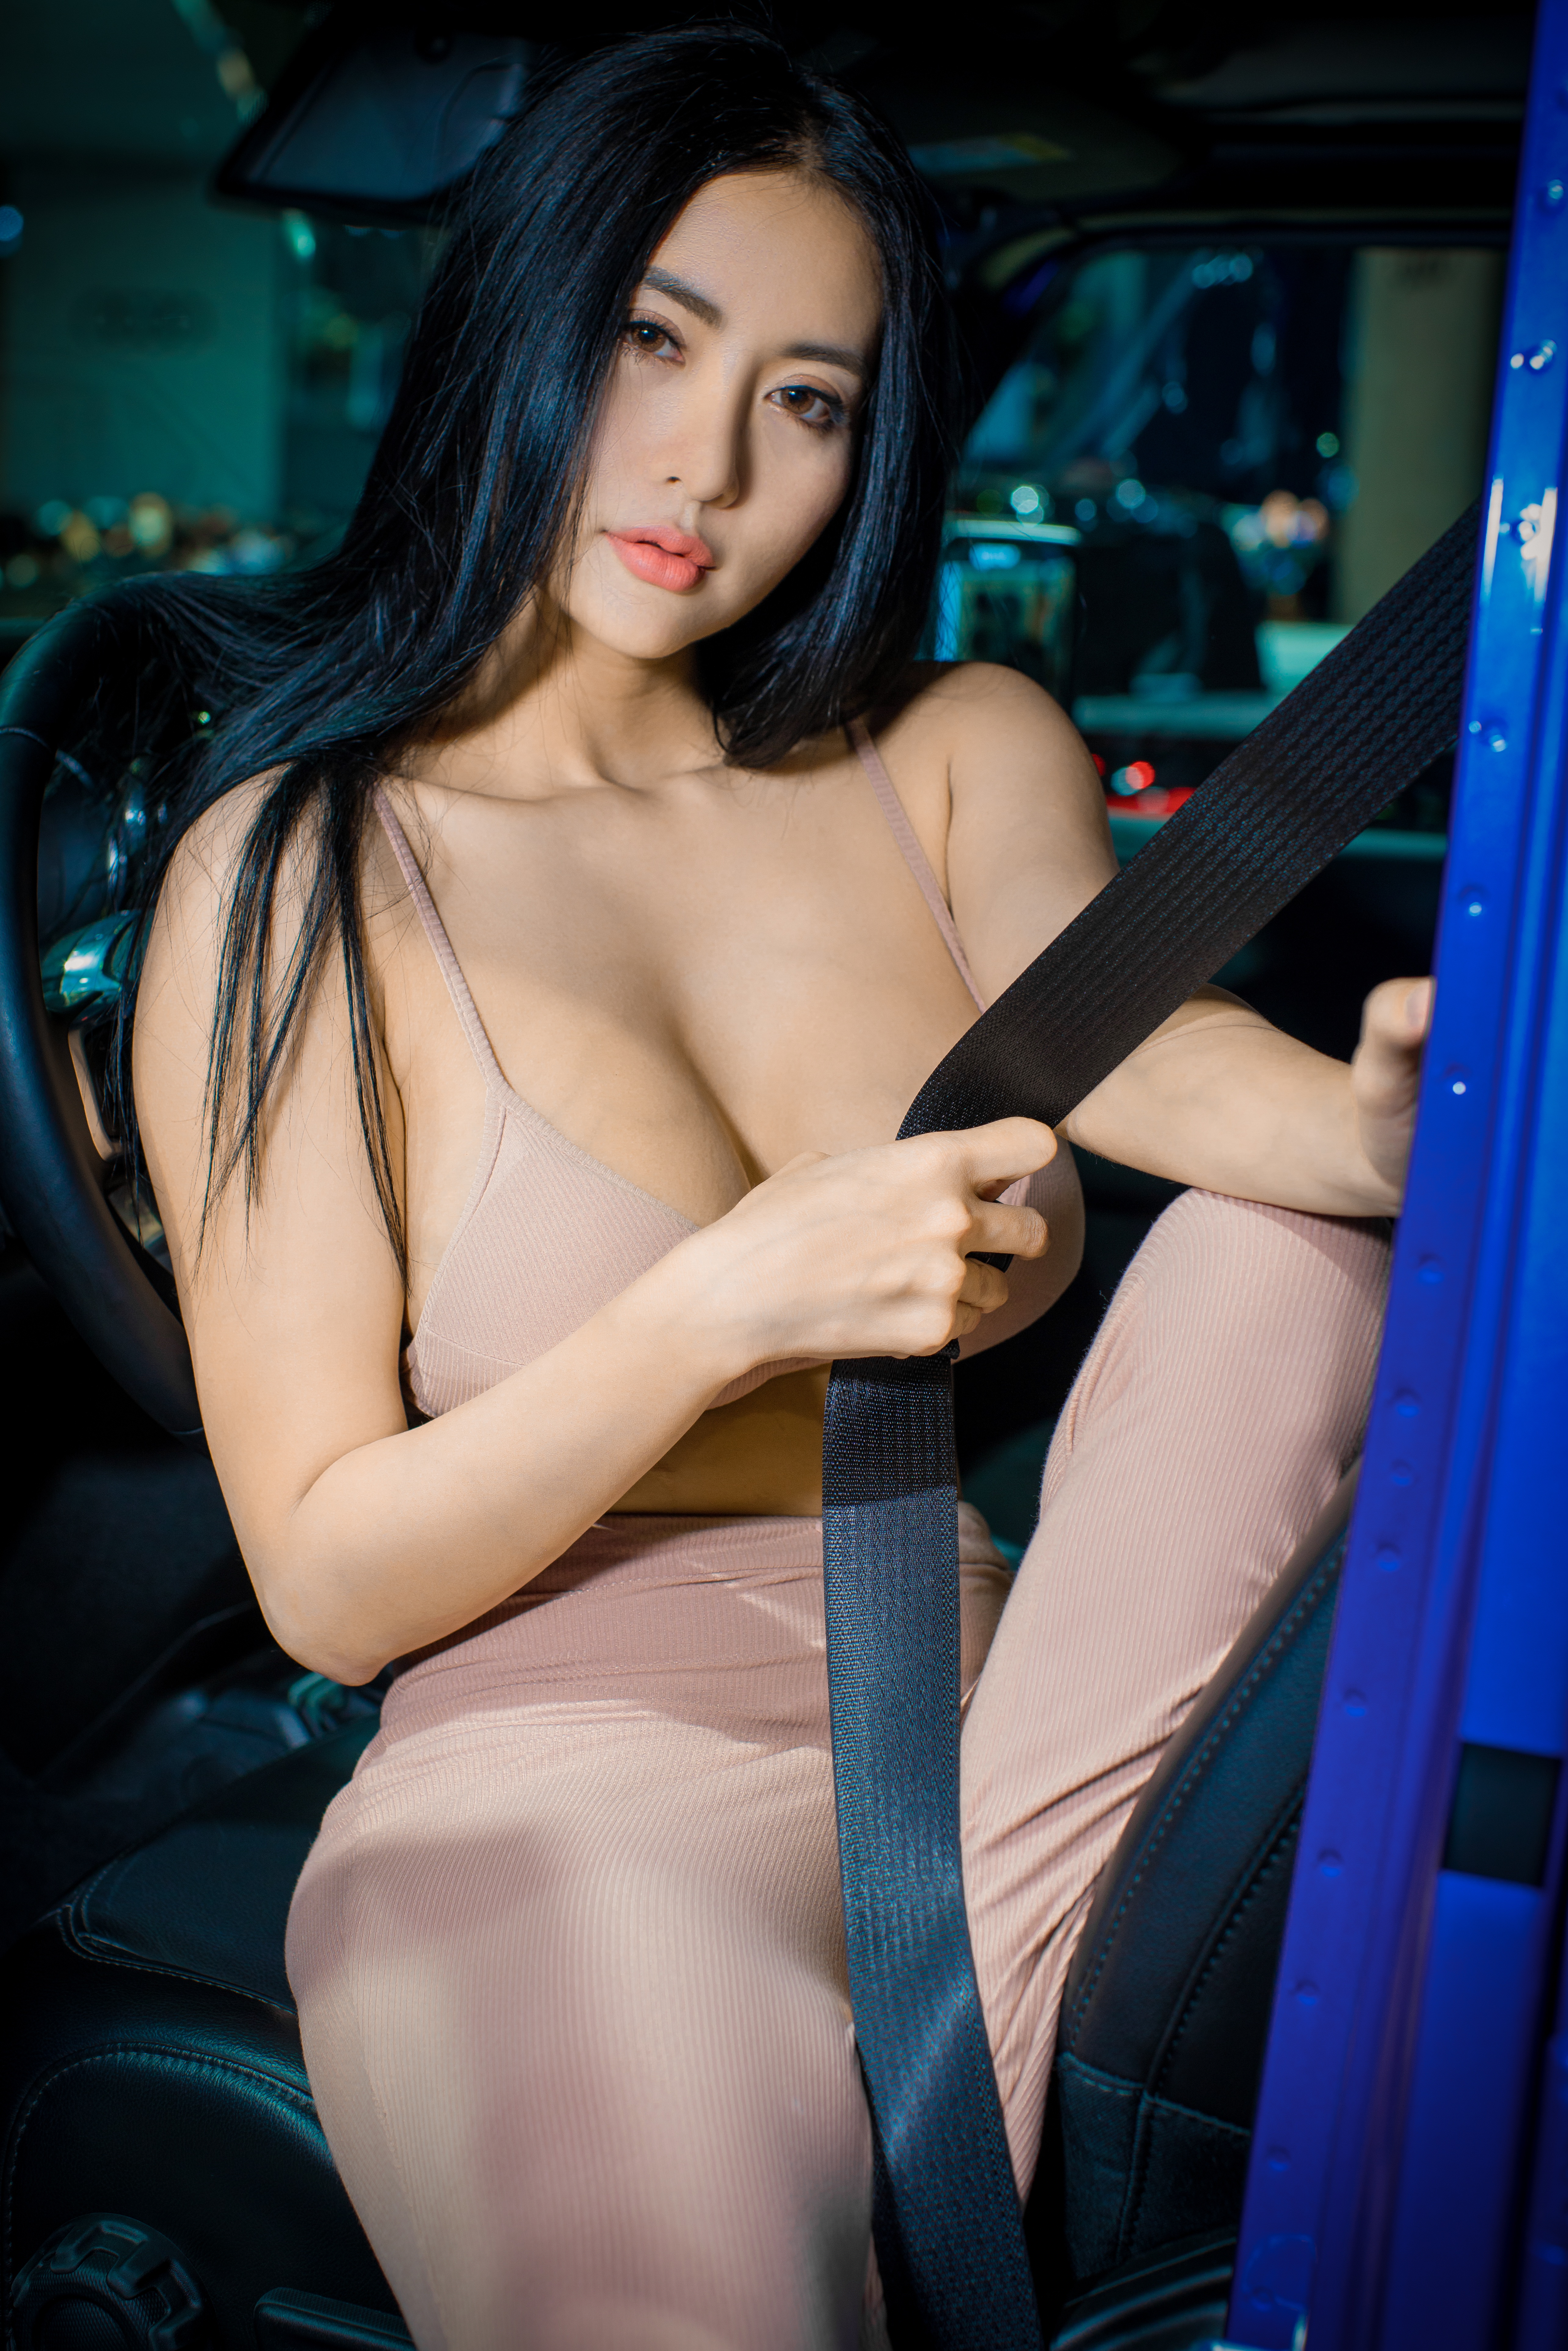
woman, hair, joint, shoulder, arm, blue, leg, muscle, flash photography, thigh, waist, black hair, trunk, undergarment, chest, abdomen, swimwear, long hair, electric blue, lingerie, human leg, beauty, fashion model, art model, blond, brown hair, knee, sitting, fetish model, jewellery, foot, stocking, automotive design, flesh, bikini, photo shoot, advertising, leisure